Culture of Belgium

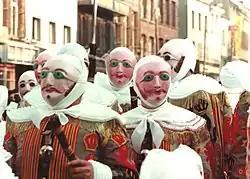
The Gilles of Binche, in costume, wearing wax masks

The vocal music of the Franco-Flemish School developed in the southern part of the Low Countries and was an important contribution to Renaissance culture. Many great medieval and Renaissance composers, such as Gilles Binchois, Orlande de Lassus, Guillaume Dufay, Heinrich Isaac, and Jacob Obrecht came from the area which is now Belgium.